Describe the emotion expressed in this image:  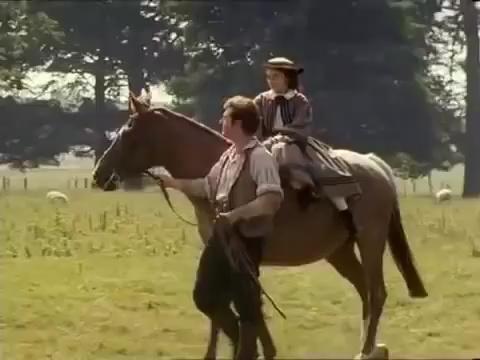
This person displays Fear, valence and arousal with high intensity.